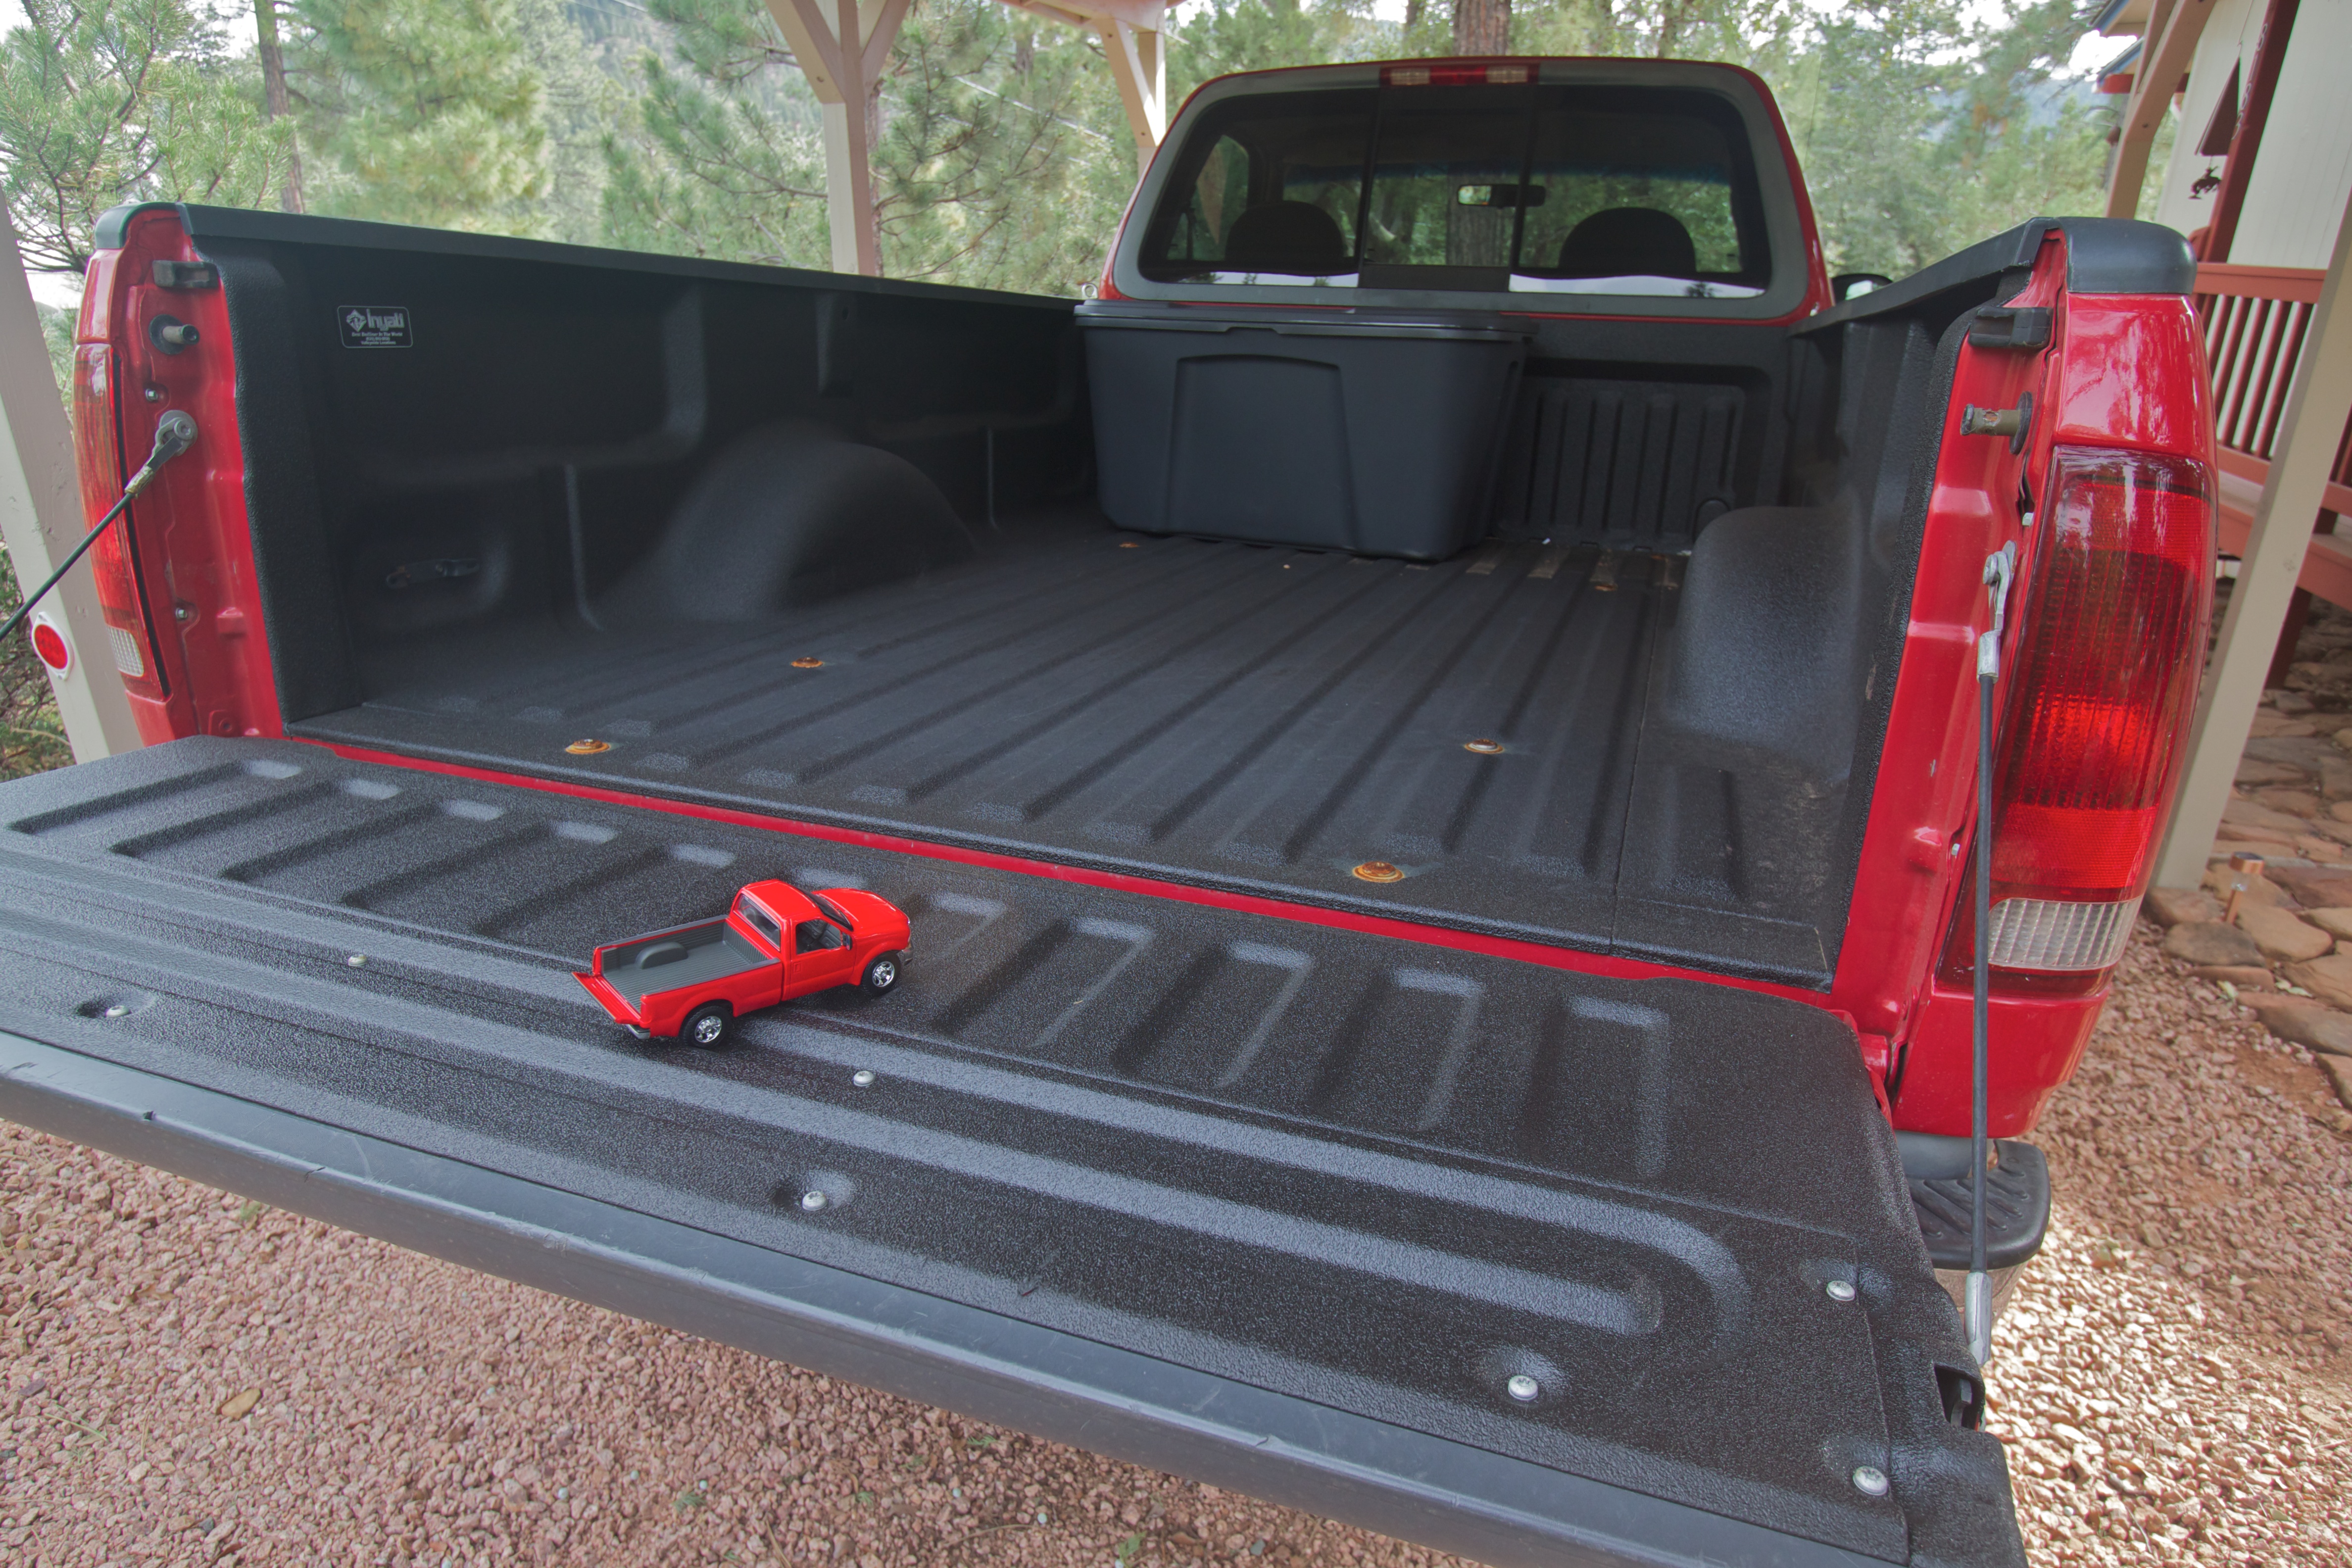
car, van, truck, vehicle, bumper, ford, commercial vehicle, pickup truck, land vehicle, automobile make, automotive exterior, light commercial vehicle, truck bed part